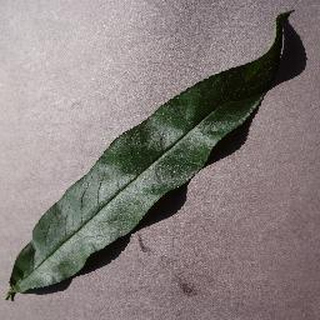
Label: healthy_peach